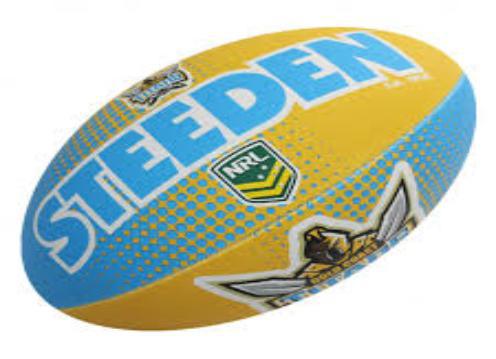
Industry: Sports